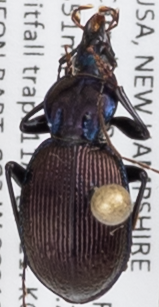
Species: Sphaeroderus canadensis canadensis
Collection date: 2021-08-11
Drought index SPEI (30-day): -0.064
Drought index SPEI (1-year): -1.01
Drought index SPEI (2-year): -0.492